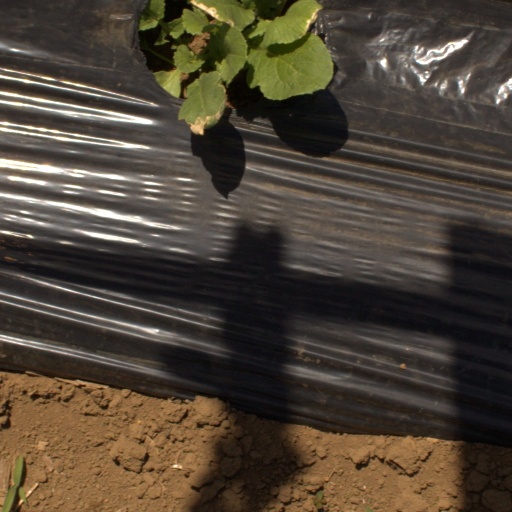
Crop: Jerusalem artichoke